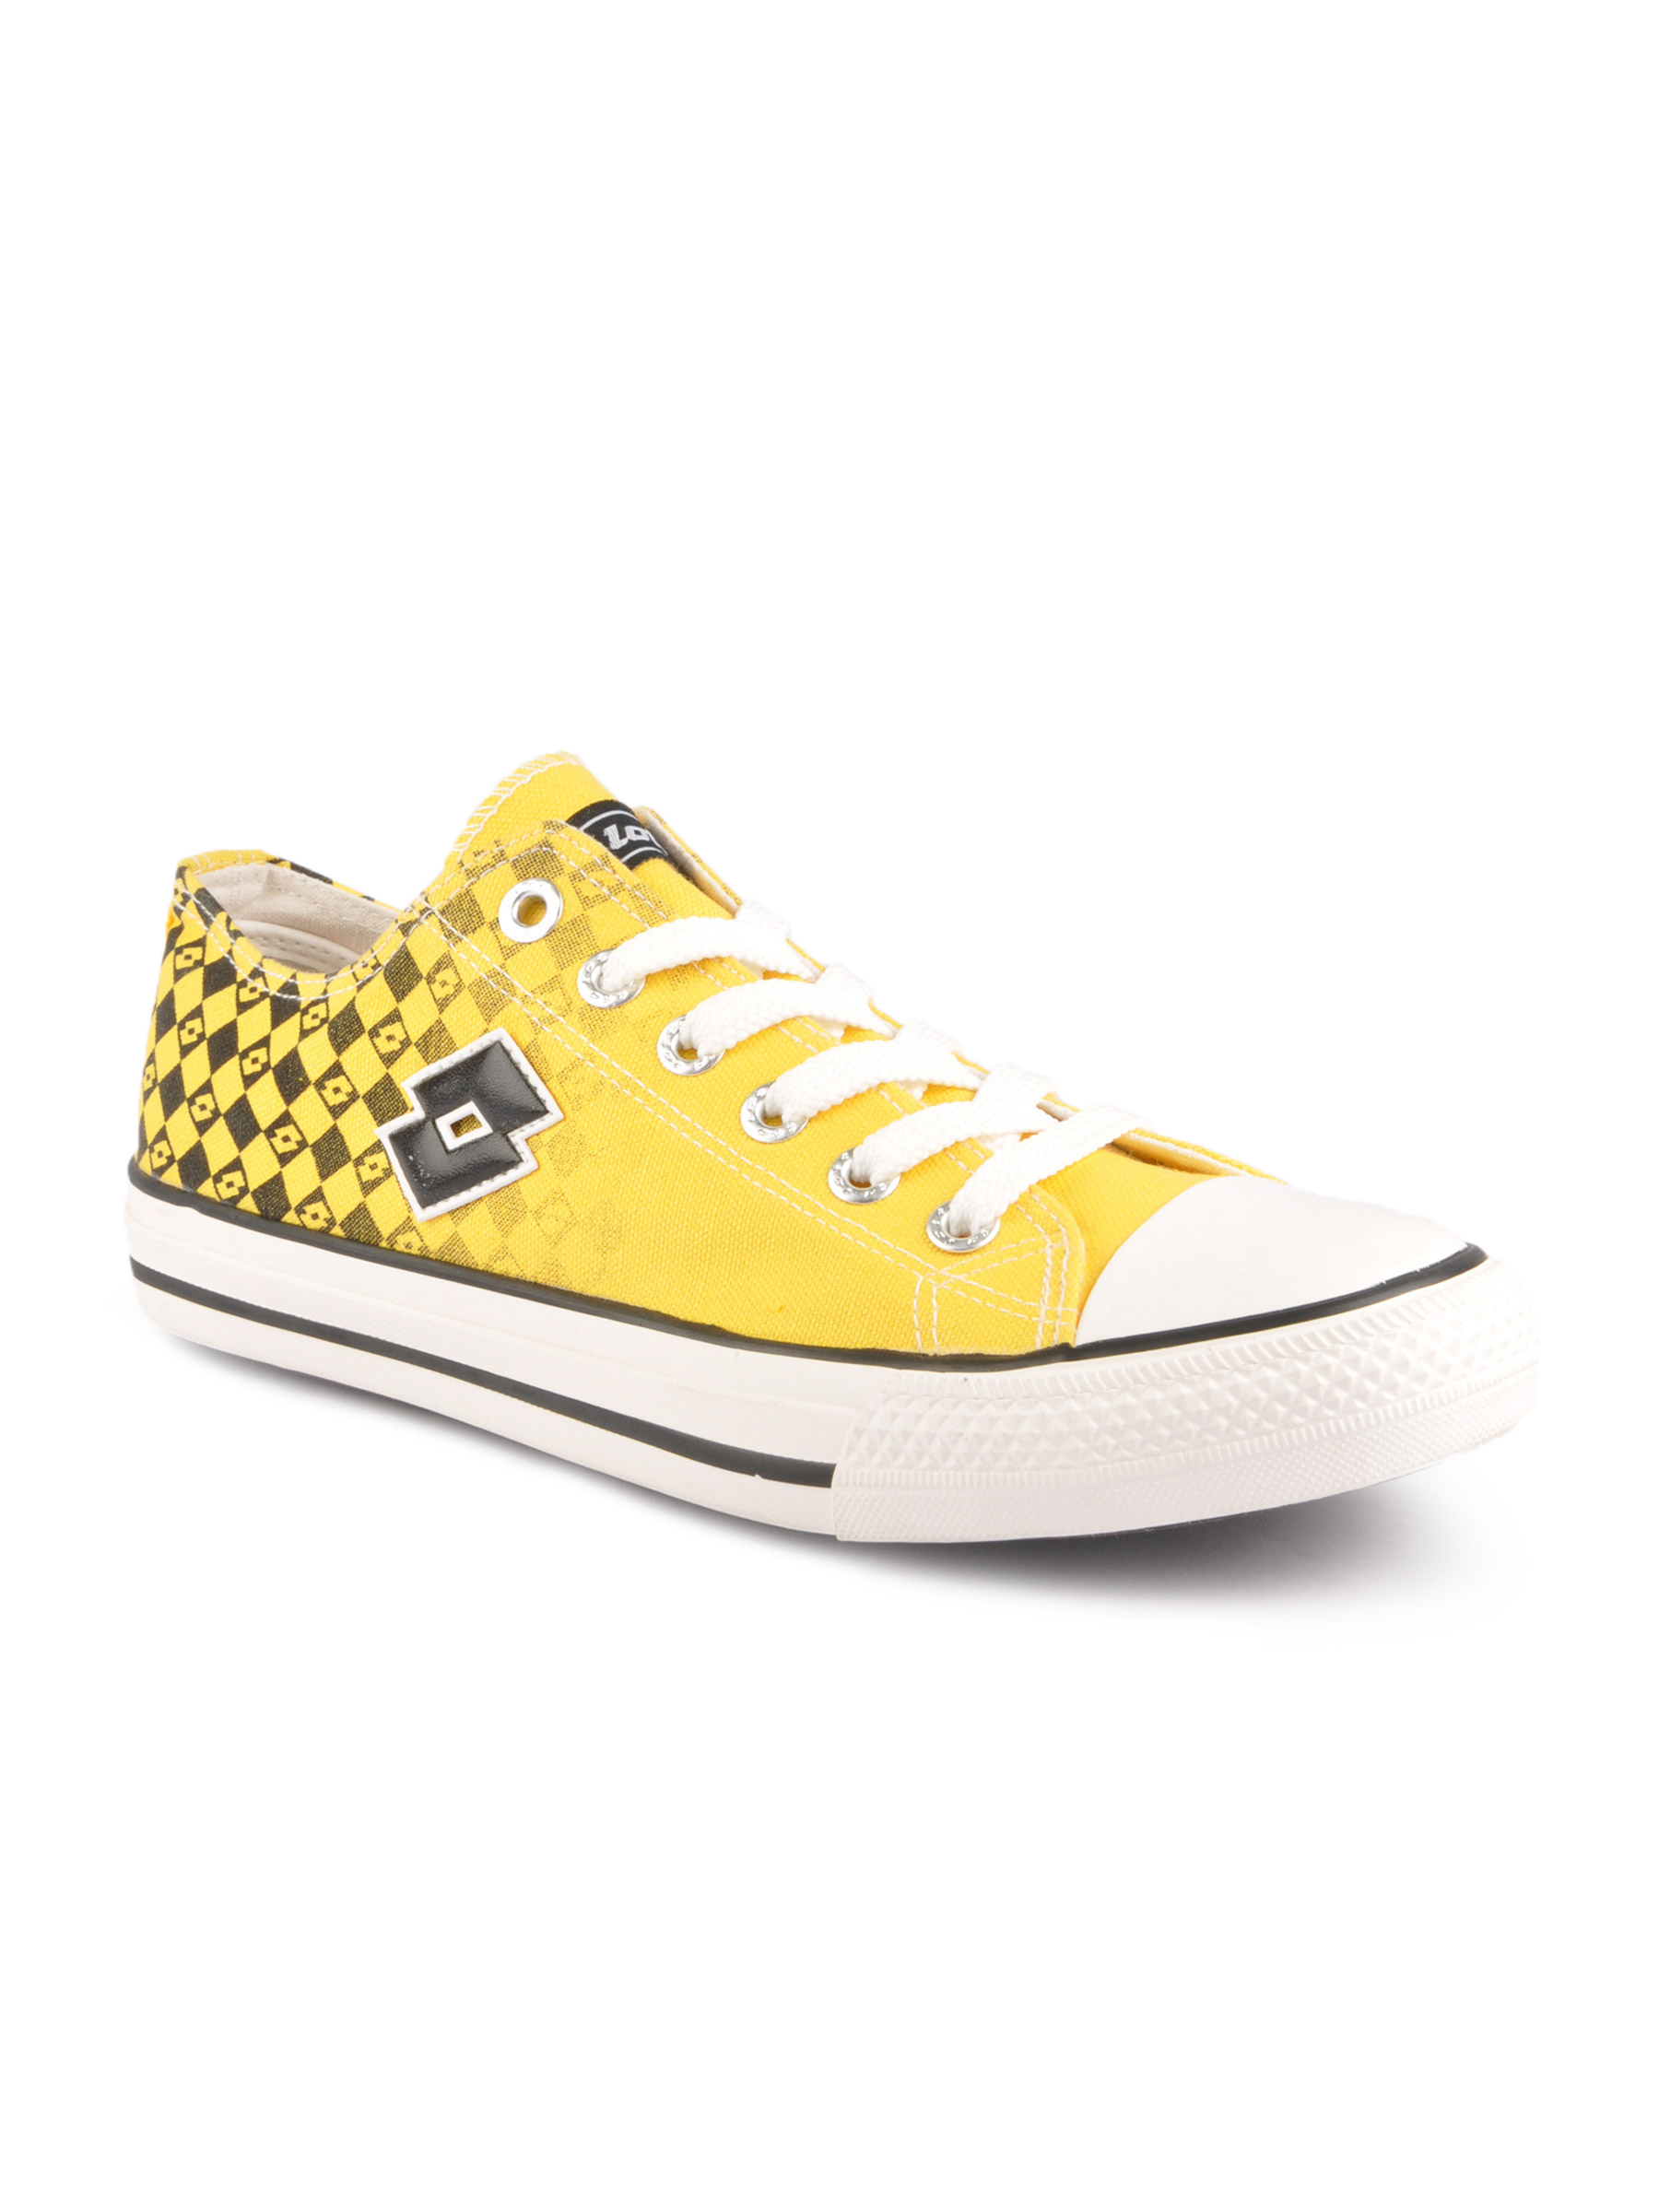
Lotto Men Dynamo Yellow Casual Shoes
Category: Footwear / Shoes / Casual Shoes
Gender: Men
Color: Yellow
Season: Fall 2011
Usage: Casual